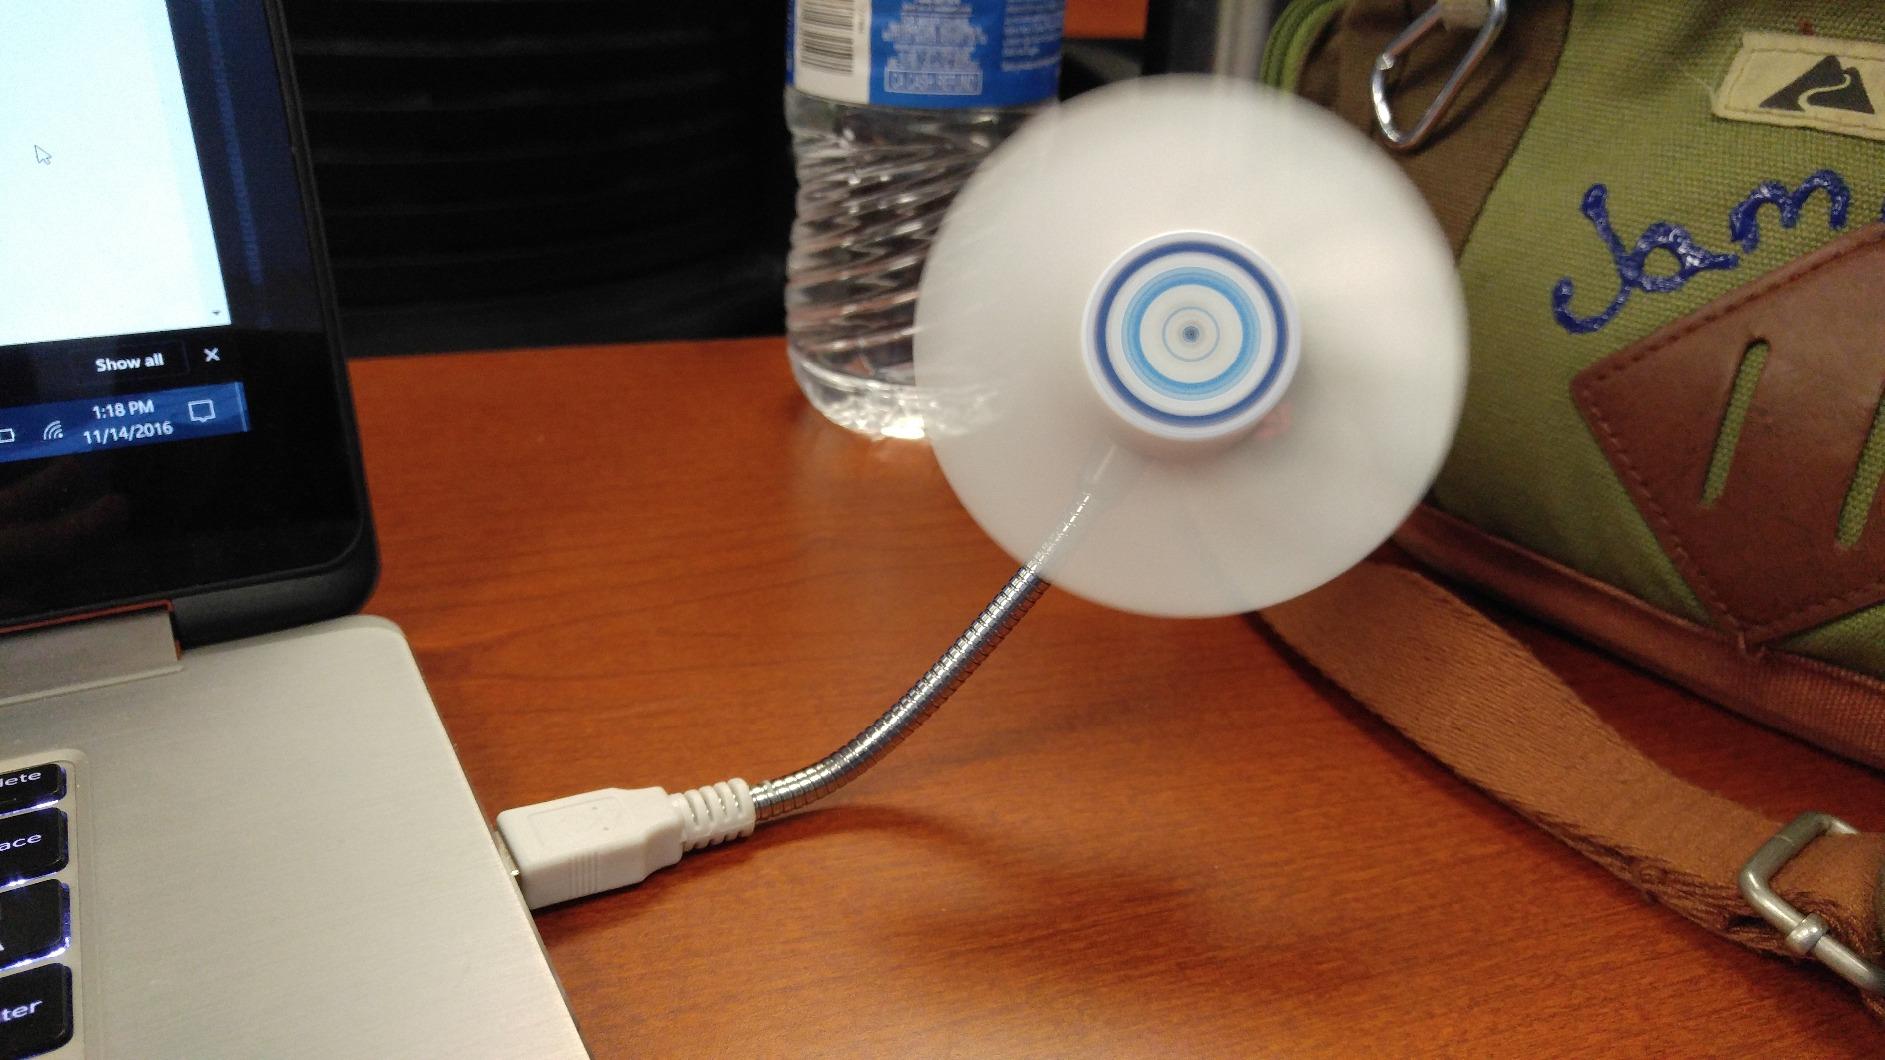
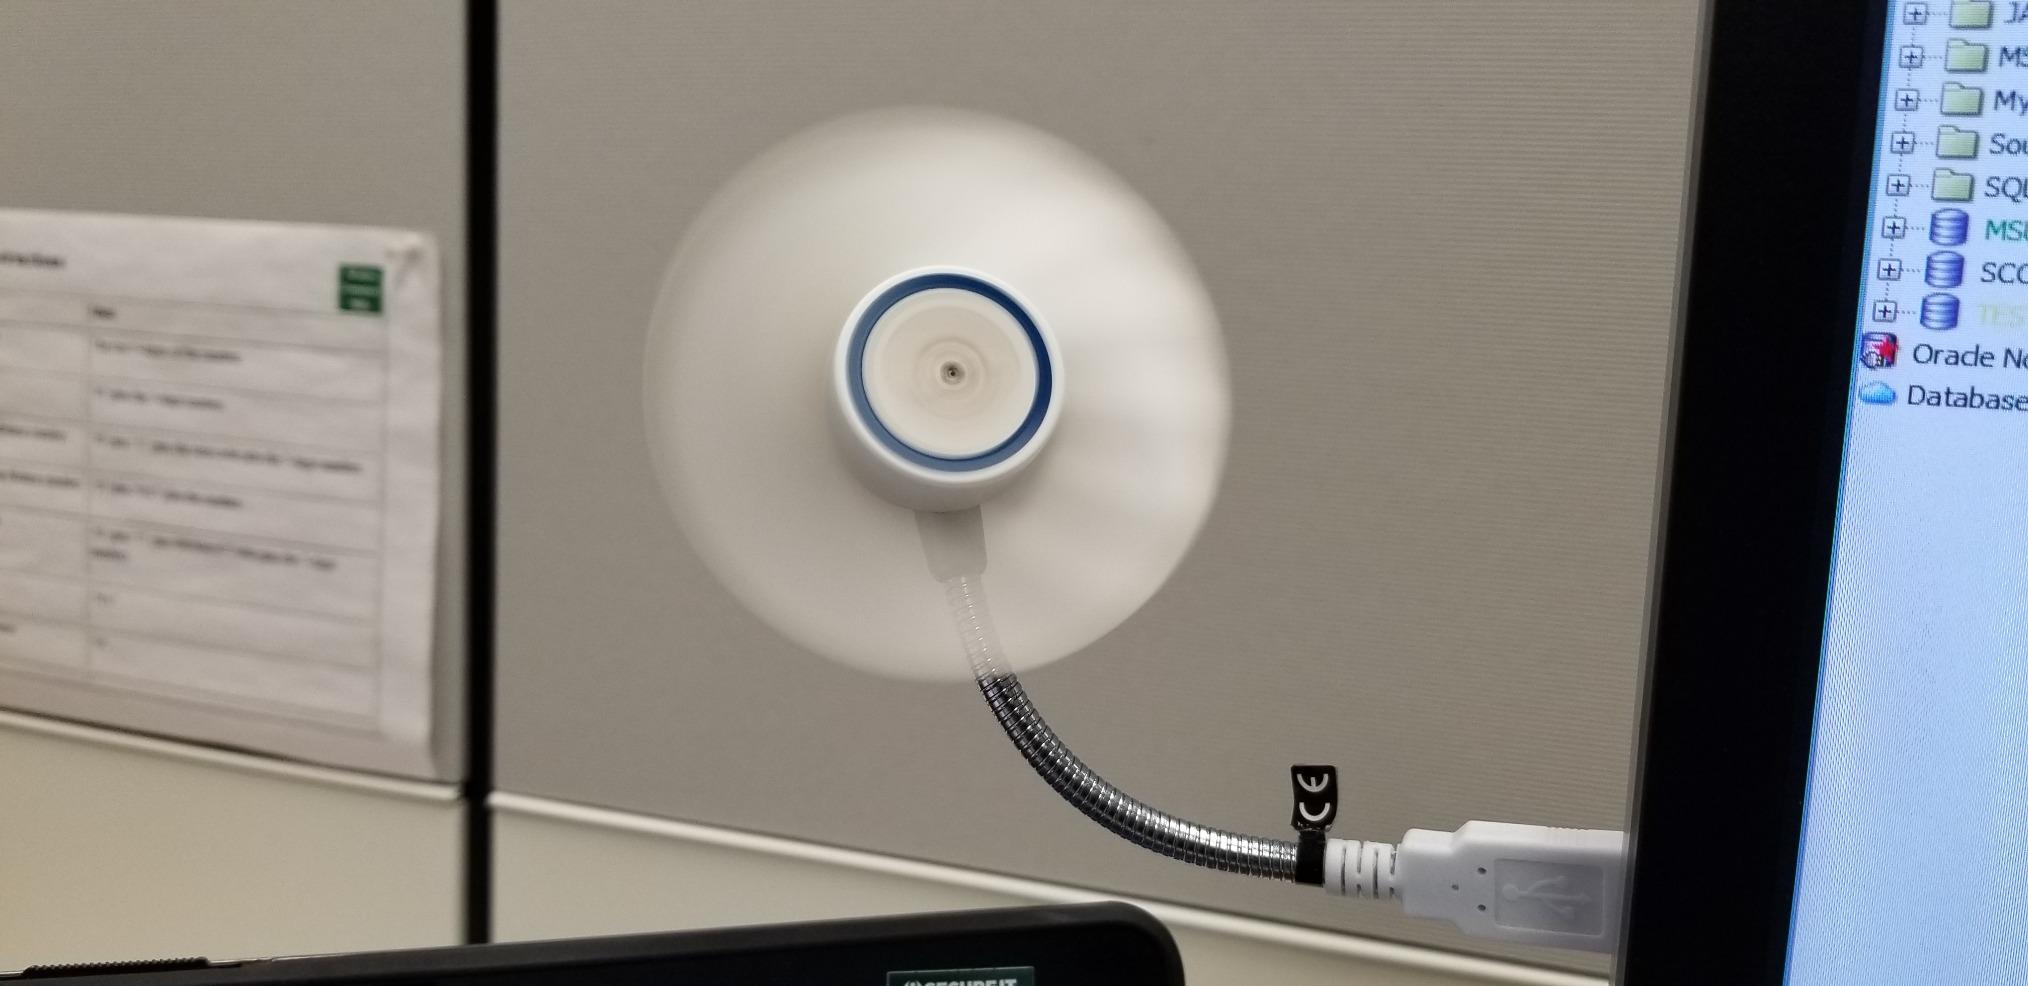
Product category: fan
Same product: yes